Ghost-Town Gold

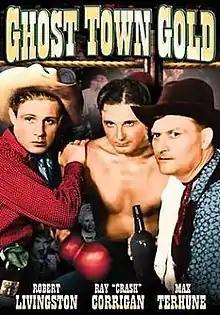
DVD cover

Ghost-Town Gold is a 1936 American Western film directed by Joseph Kane and was the second entry of the 51-film series of Western "Three Mesquiteers" B-movies. It was based on the 1935 novel of the same name by William Colt MacDonald.